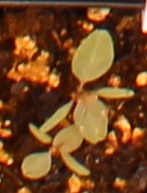
Label: Redroot Pigweed